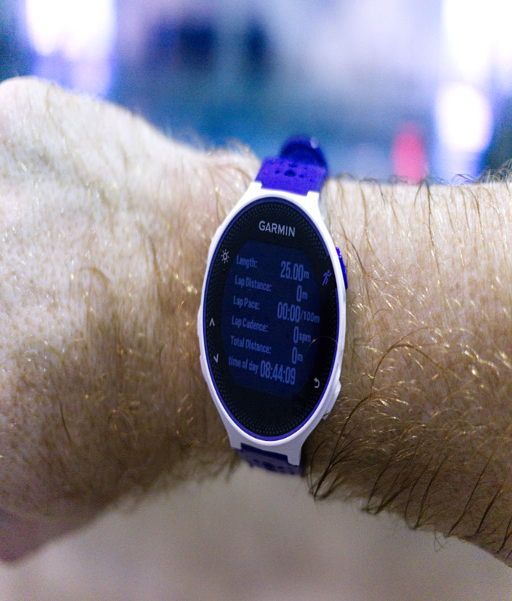
a watch on a swimmer 's arm